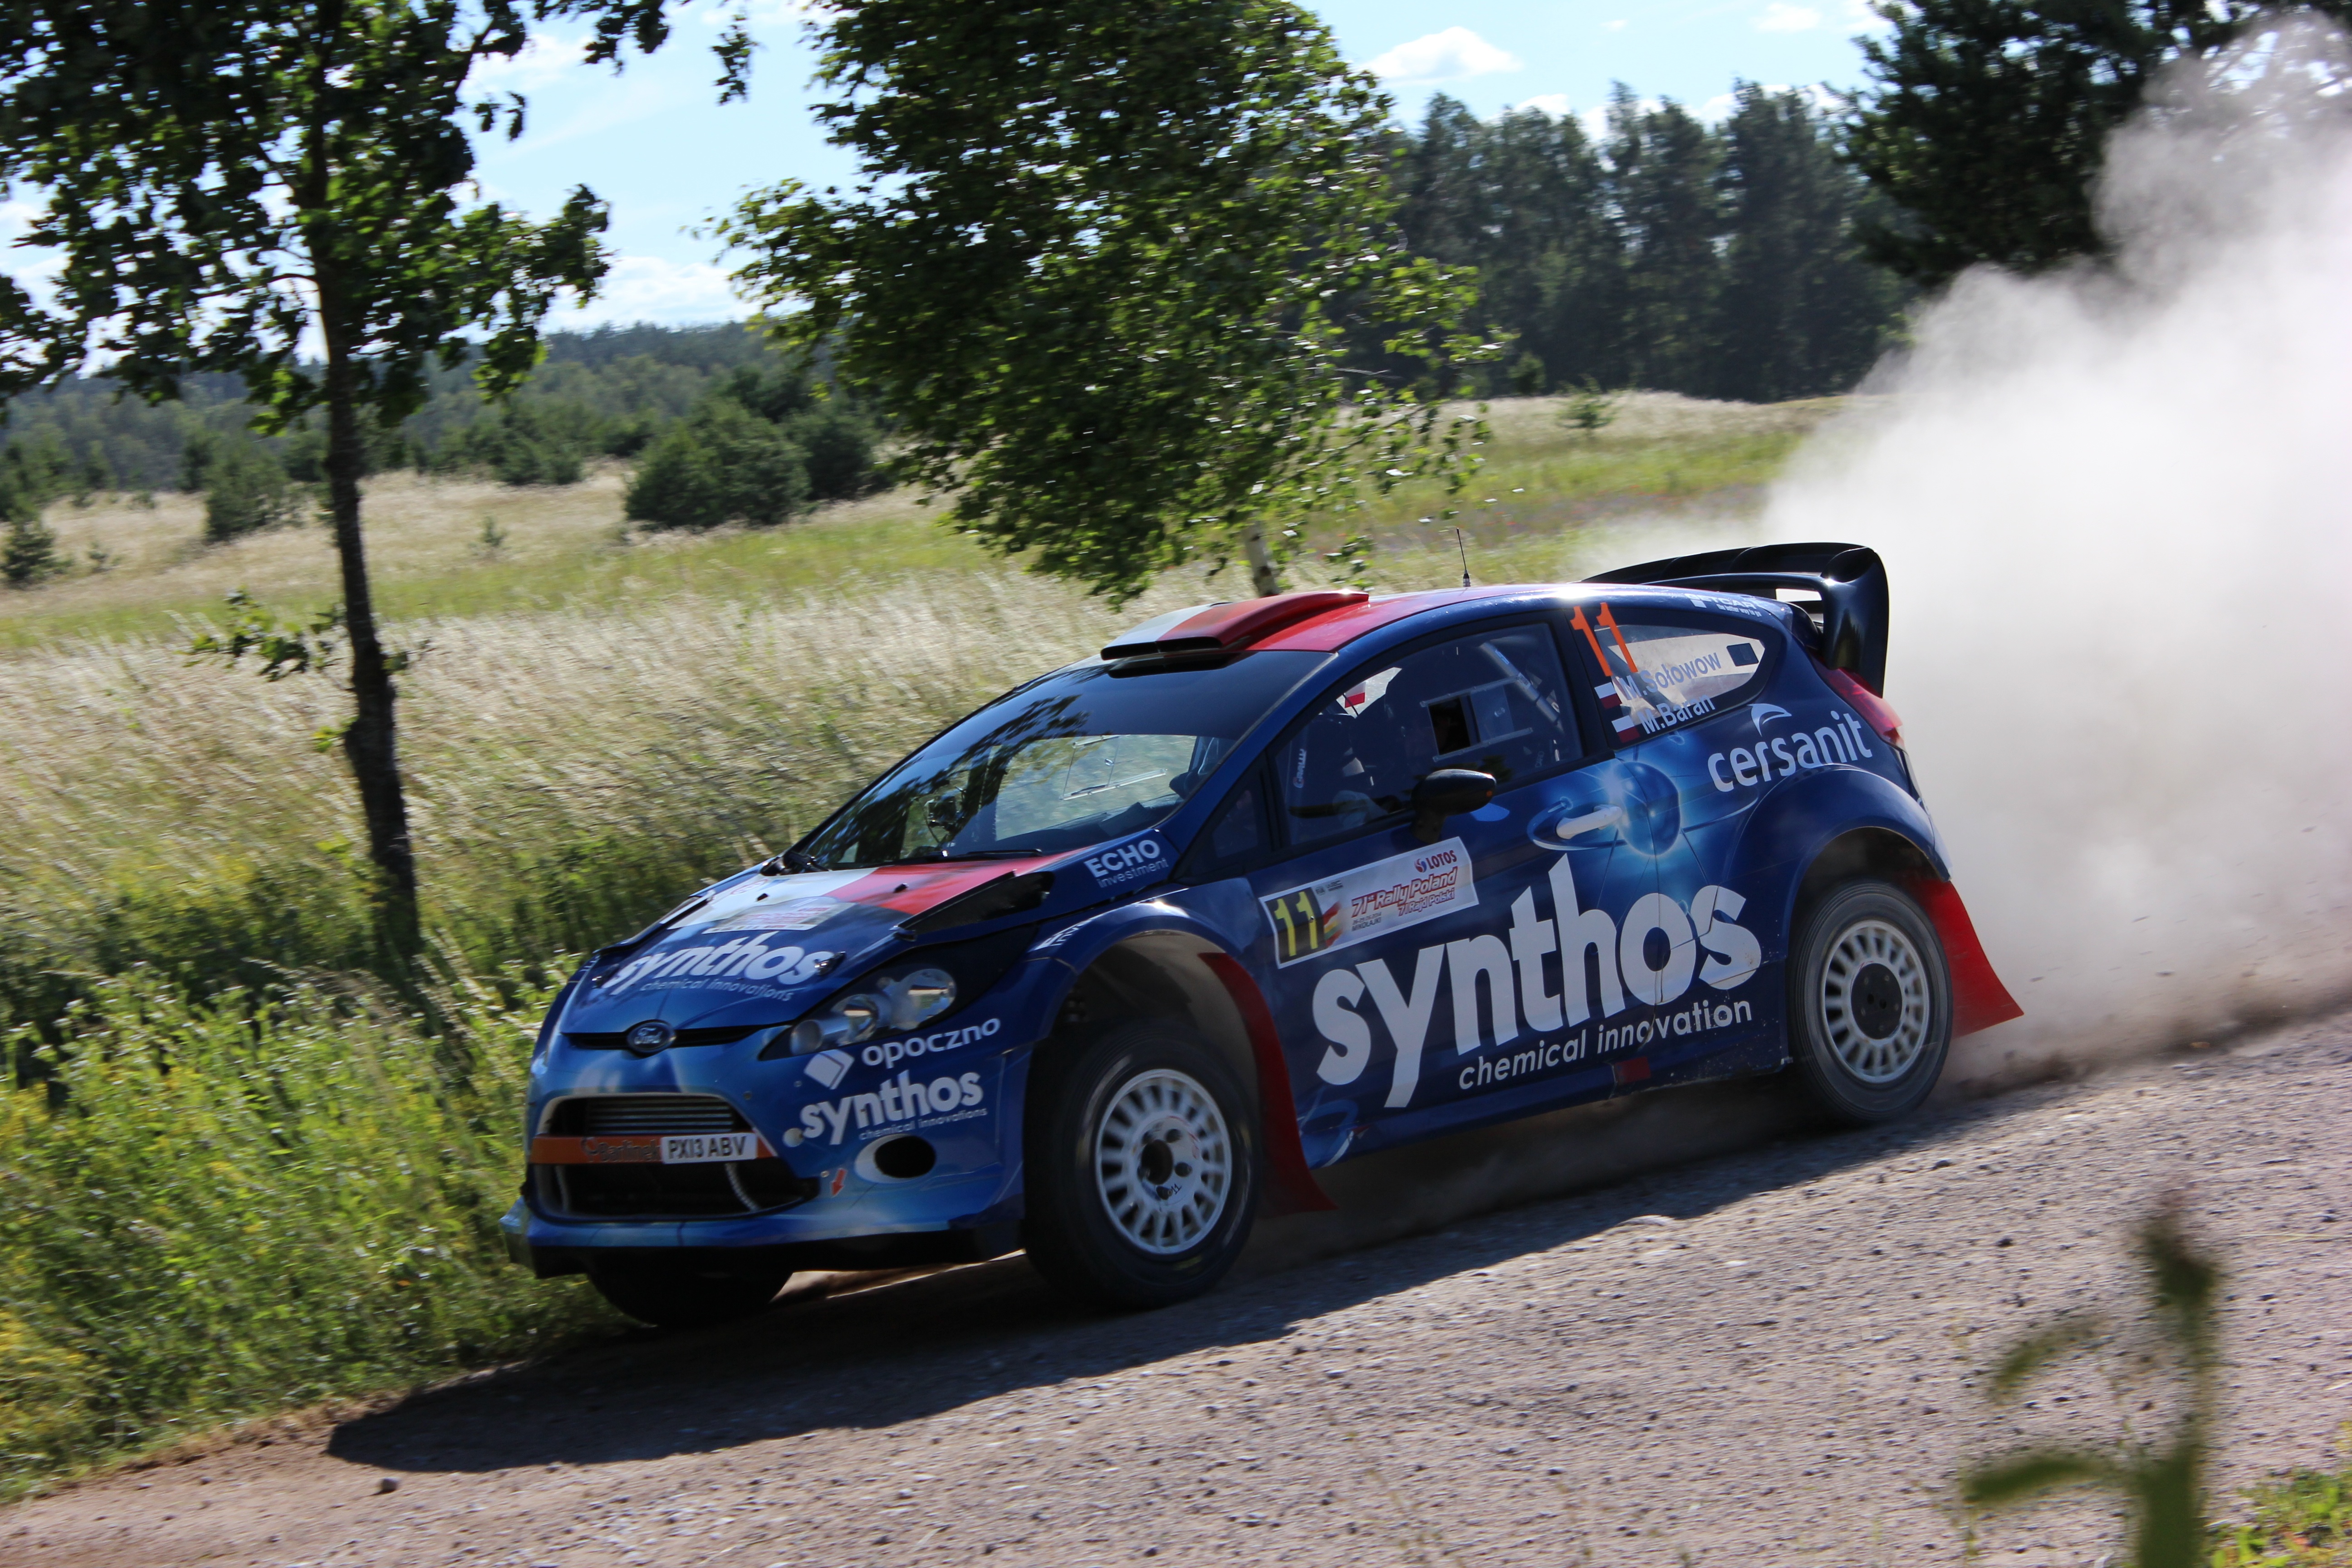
car, vehicle, sports car, race car, ford, sports, racing, lotus, motorsport, 71 rally poland 2014, wrc, touring car, auto racing, automobile make, automotive design, rallycross, rallying, world rally championship, touring car racing, world rally car, ford focus rs wrc, m sport, micha so owow